2009 Boise State Broncos football team

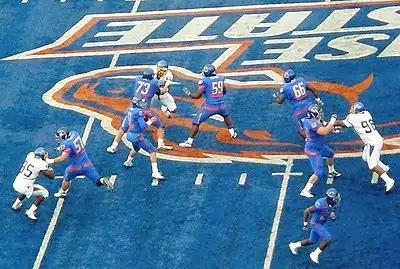
Boise State offensive line protecting Kellen Moore in the 1st half.

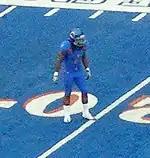
Kyle Wilson was named WAC defensive player of the week

On November 2, Kyle Wilson was named the WAC defensive player of the week after his first career interception return for a touchdown and recording 5 tackles with 1 for a loss of 2 yards.